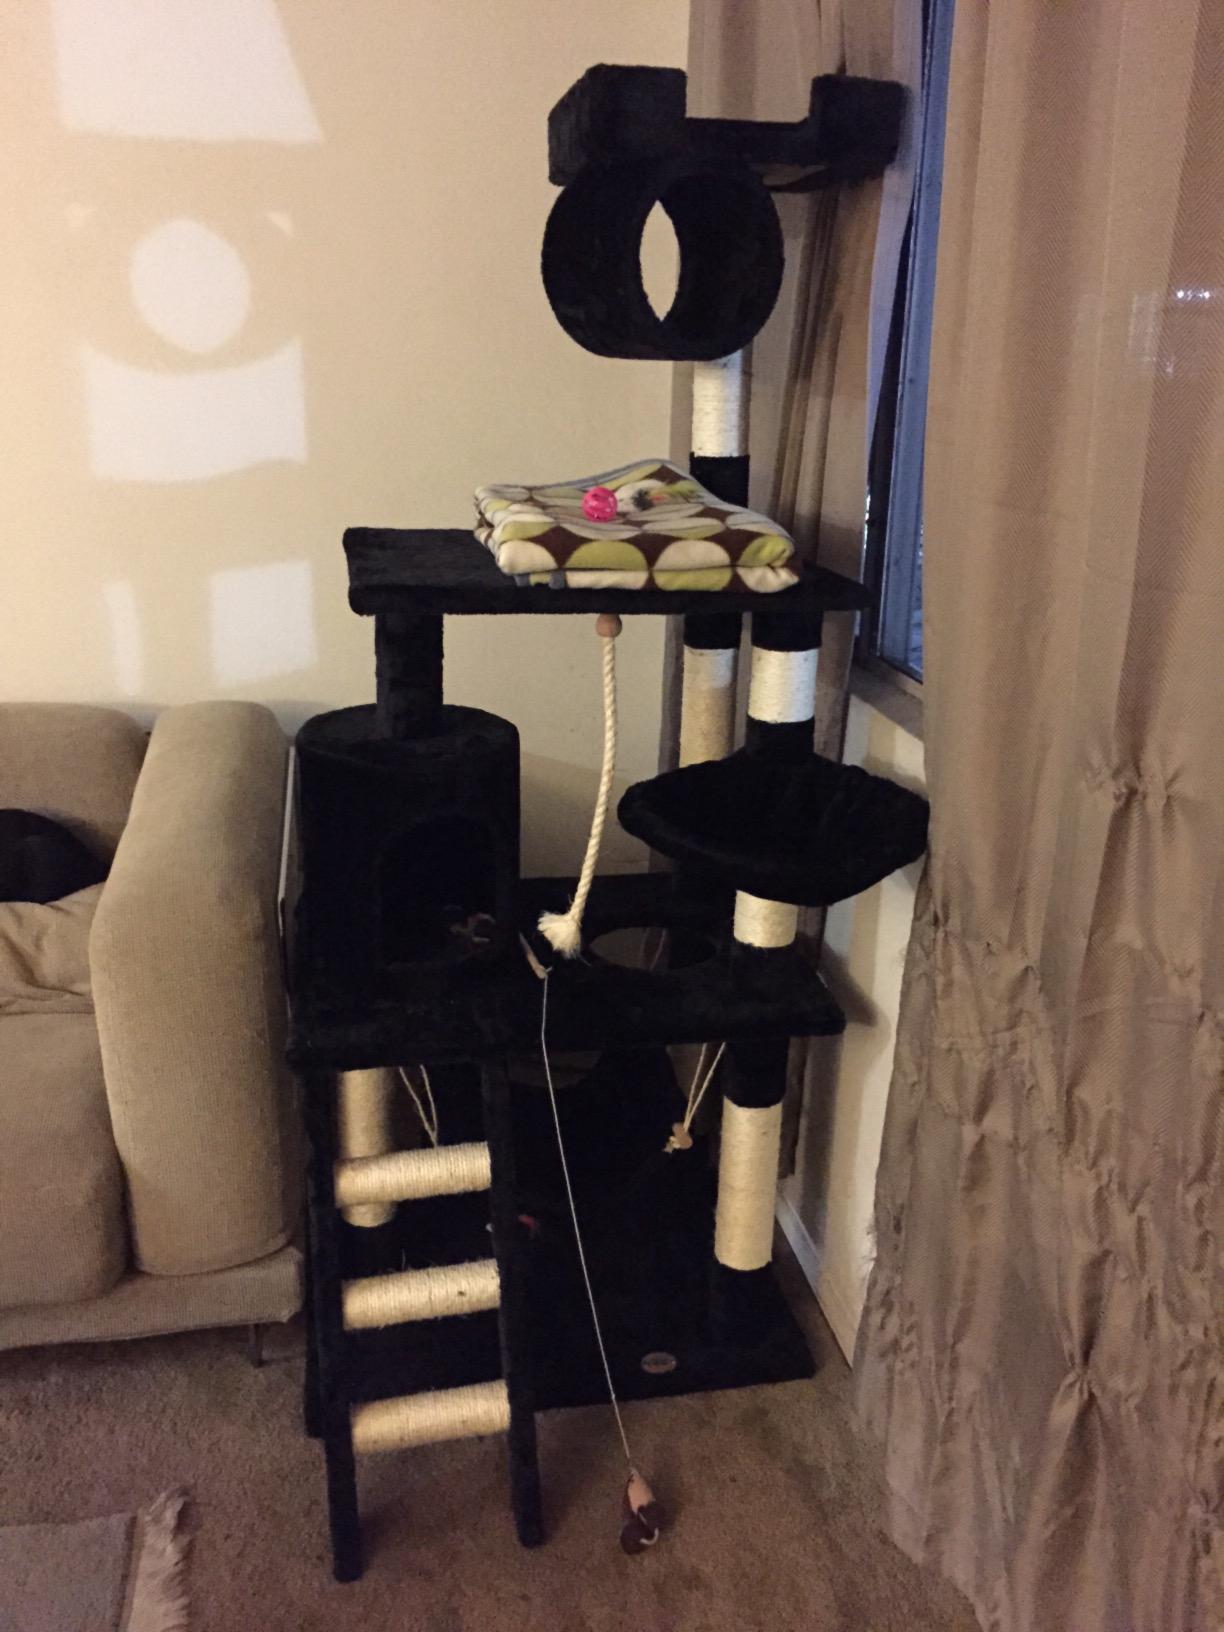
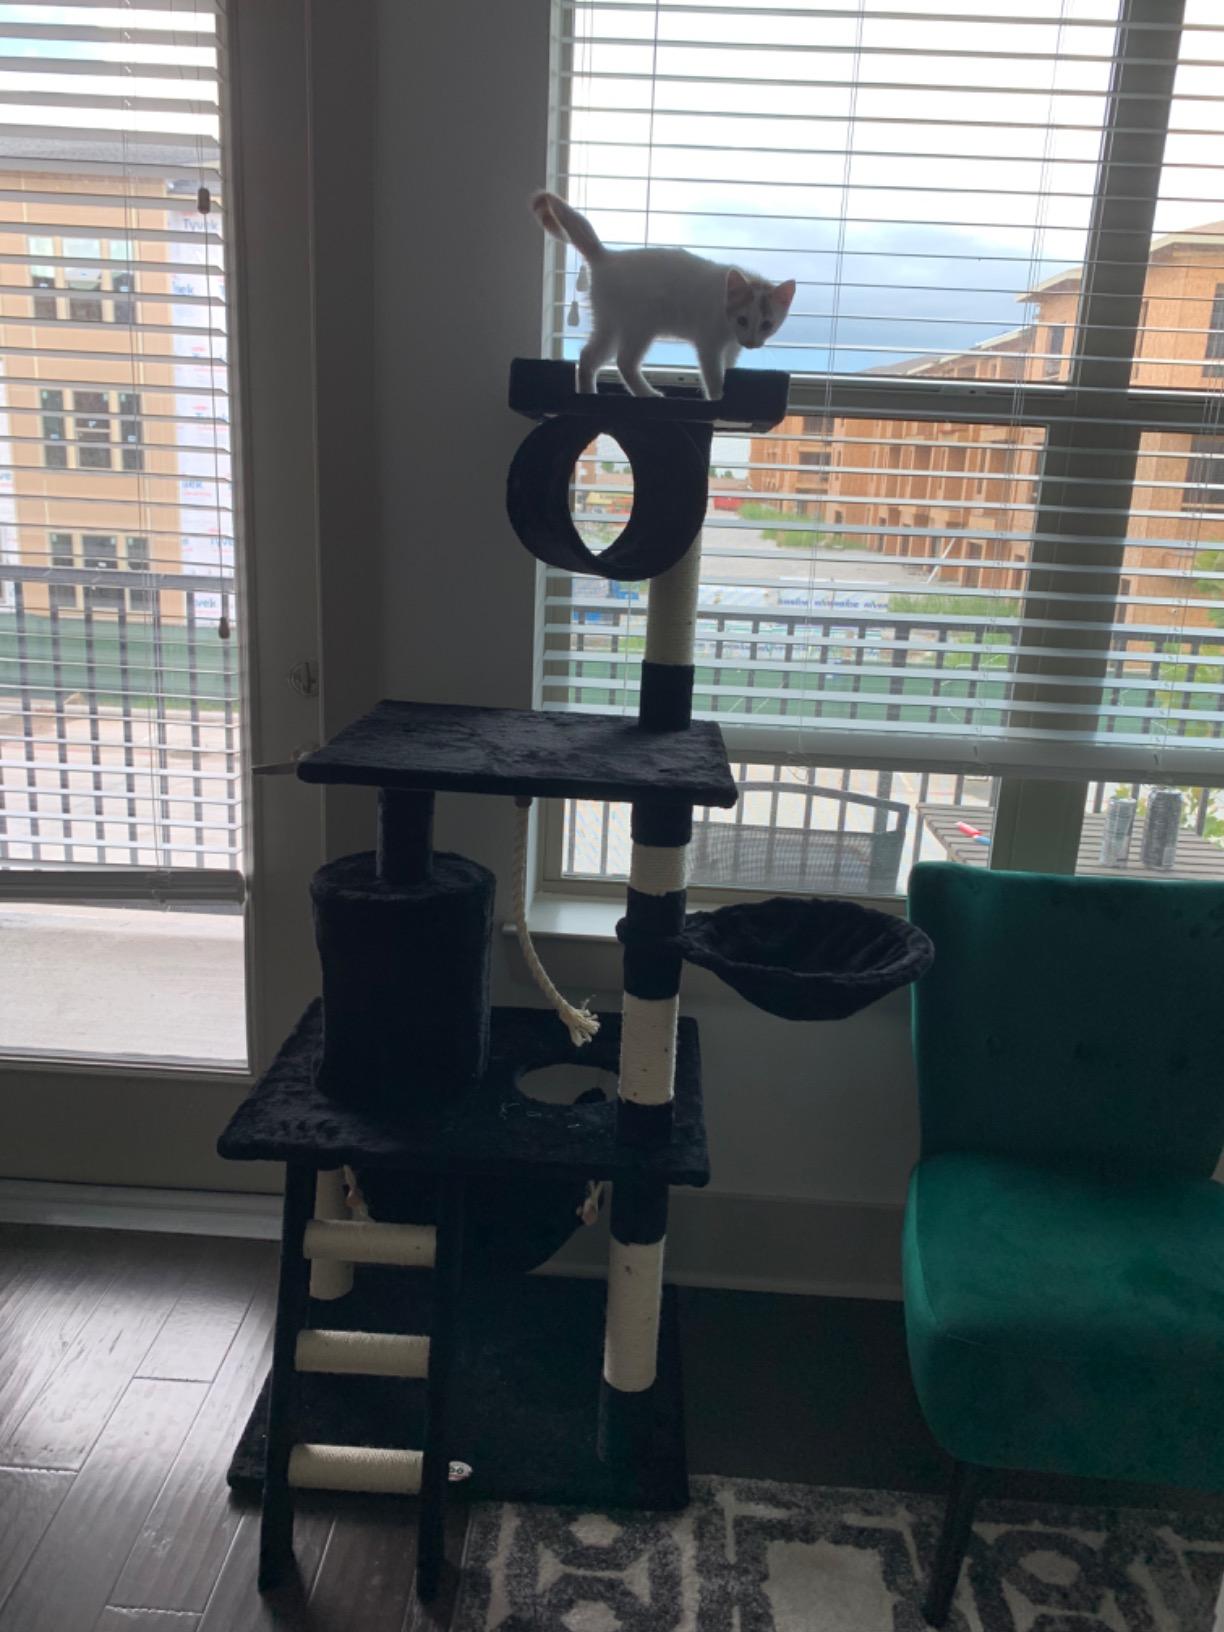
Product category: items_cat tree
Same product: yes